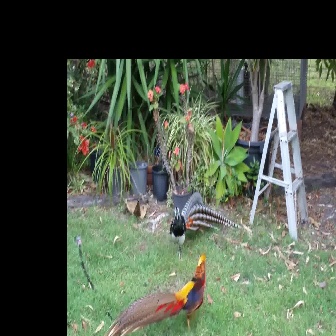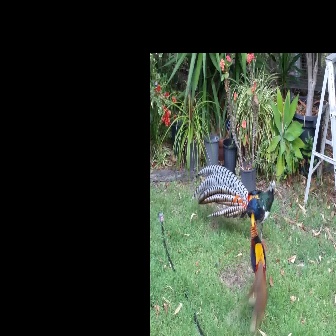
  Please identify the target specified by the bounding box [168,190,243,264] in the first image and locate it in the second image. Return the coordinates in [x_min,y_min,x_max,y_max] format.
Answer: [189,163,275,249]